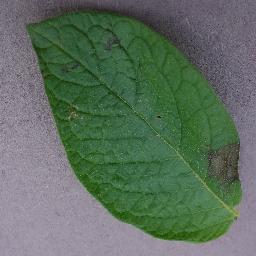
Label: Potato___Late_blight